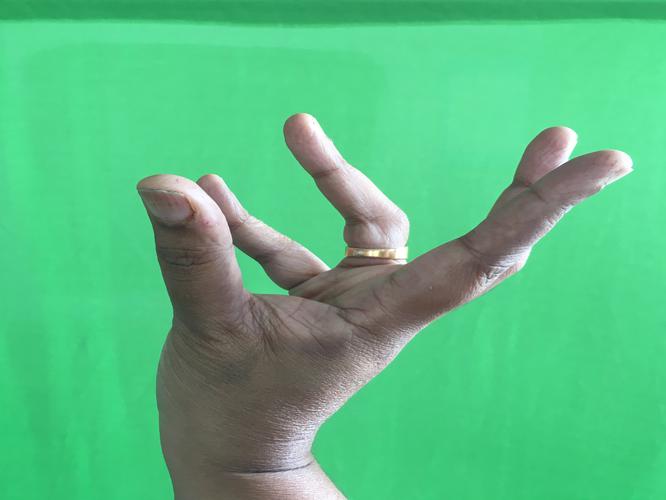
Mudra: Alapadmam
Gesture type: single_hand